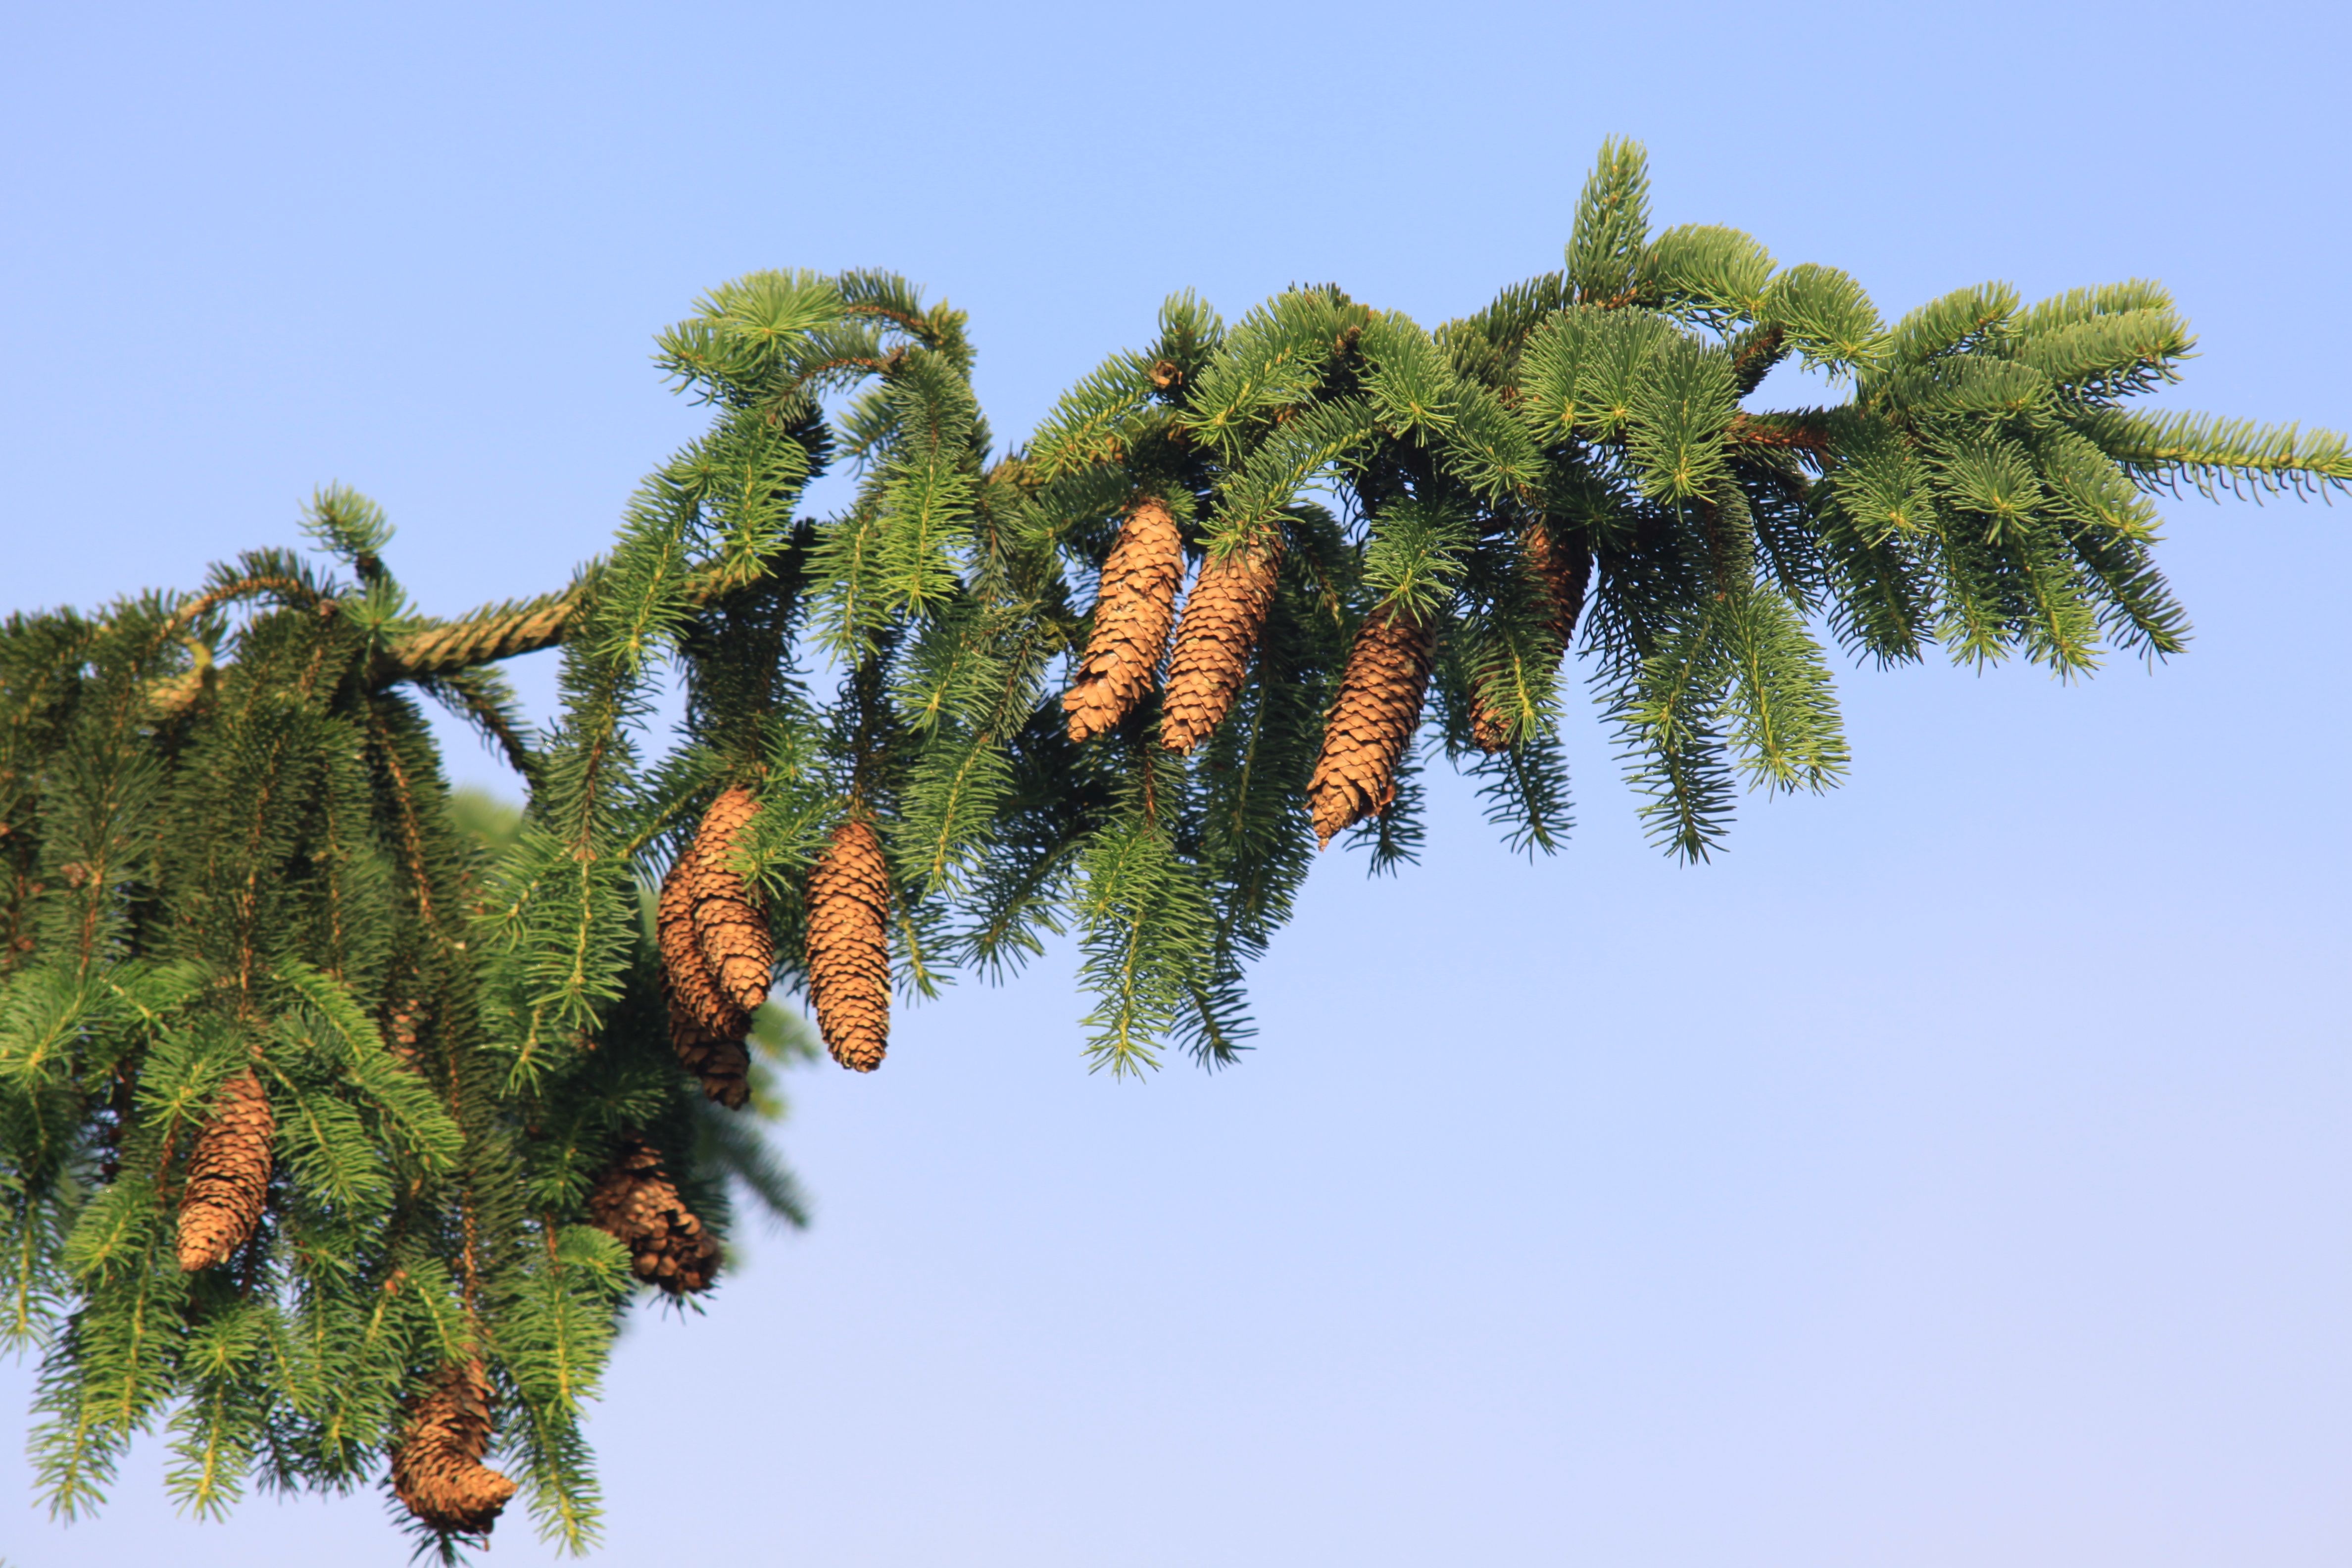
tree, branch, plant, leaf, flower, evergreen, botany, fir, flora, conifer, spruce, shrub, larch, ecosystem, flowering plant, pine family, norway spruce, picea abies, spruce needle, spruce cone, spruce branch, woody plant, land plant, arecales, palm family